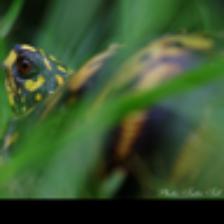
Label: NonHuman